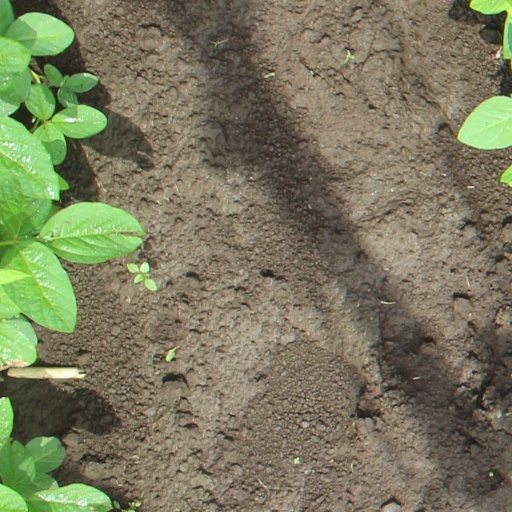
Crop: soybean